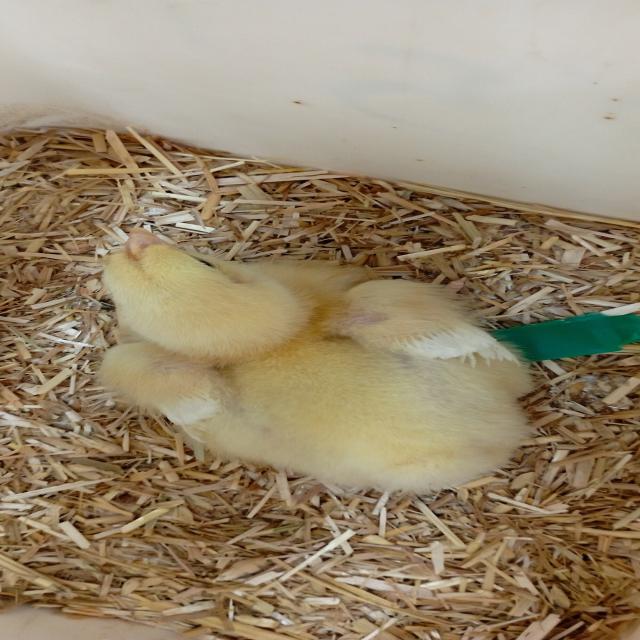
Weight: 207 g